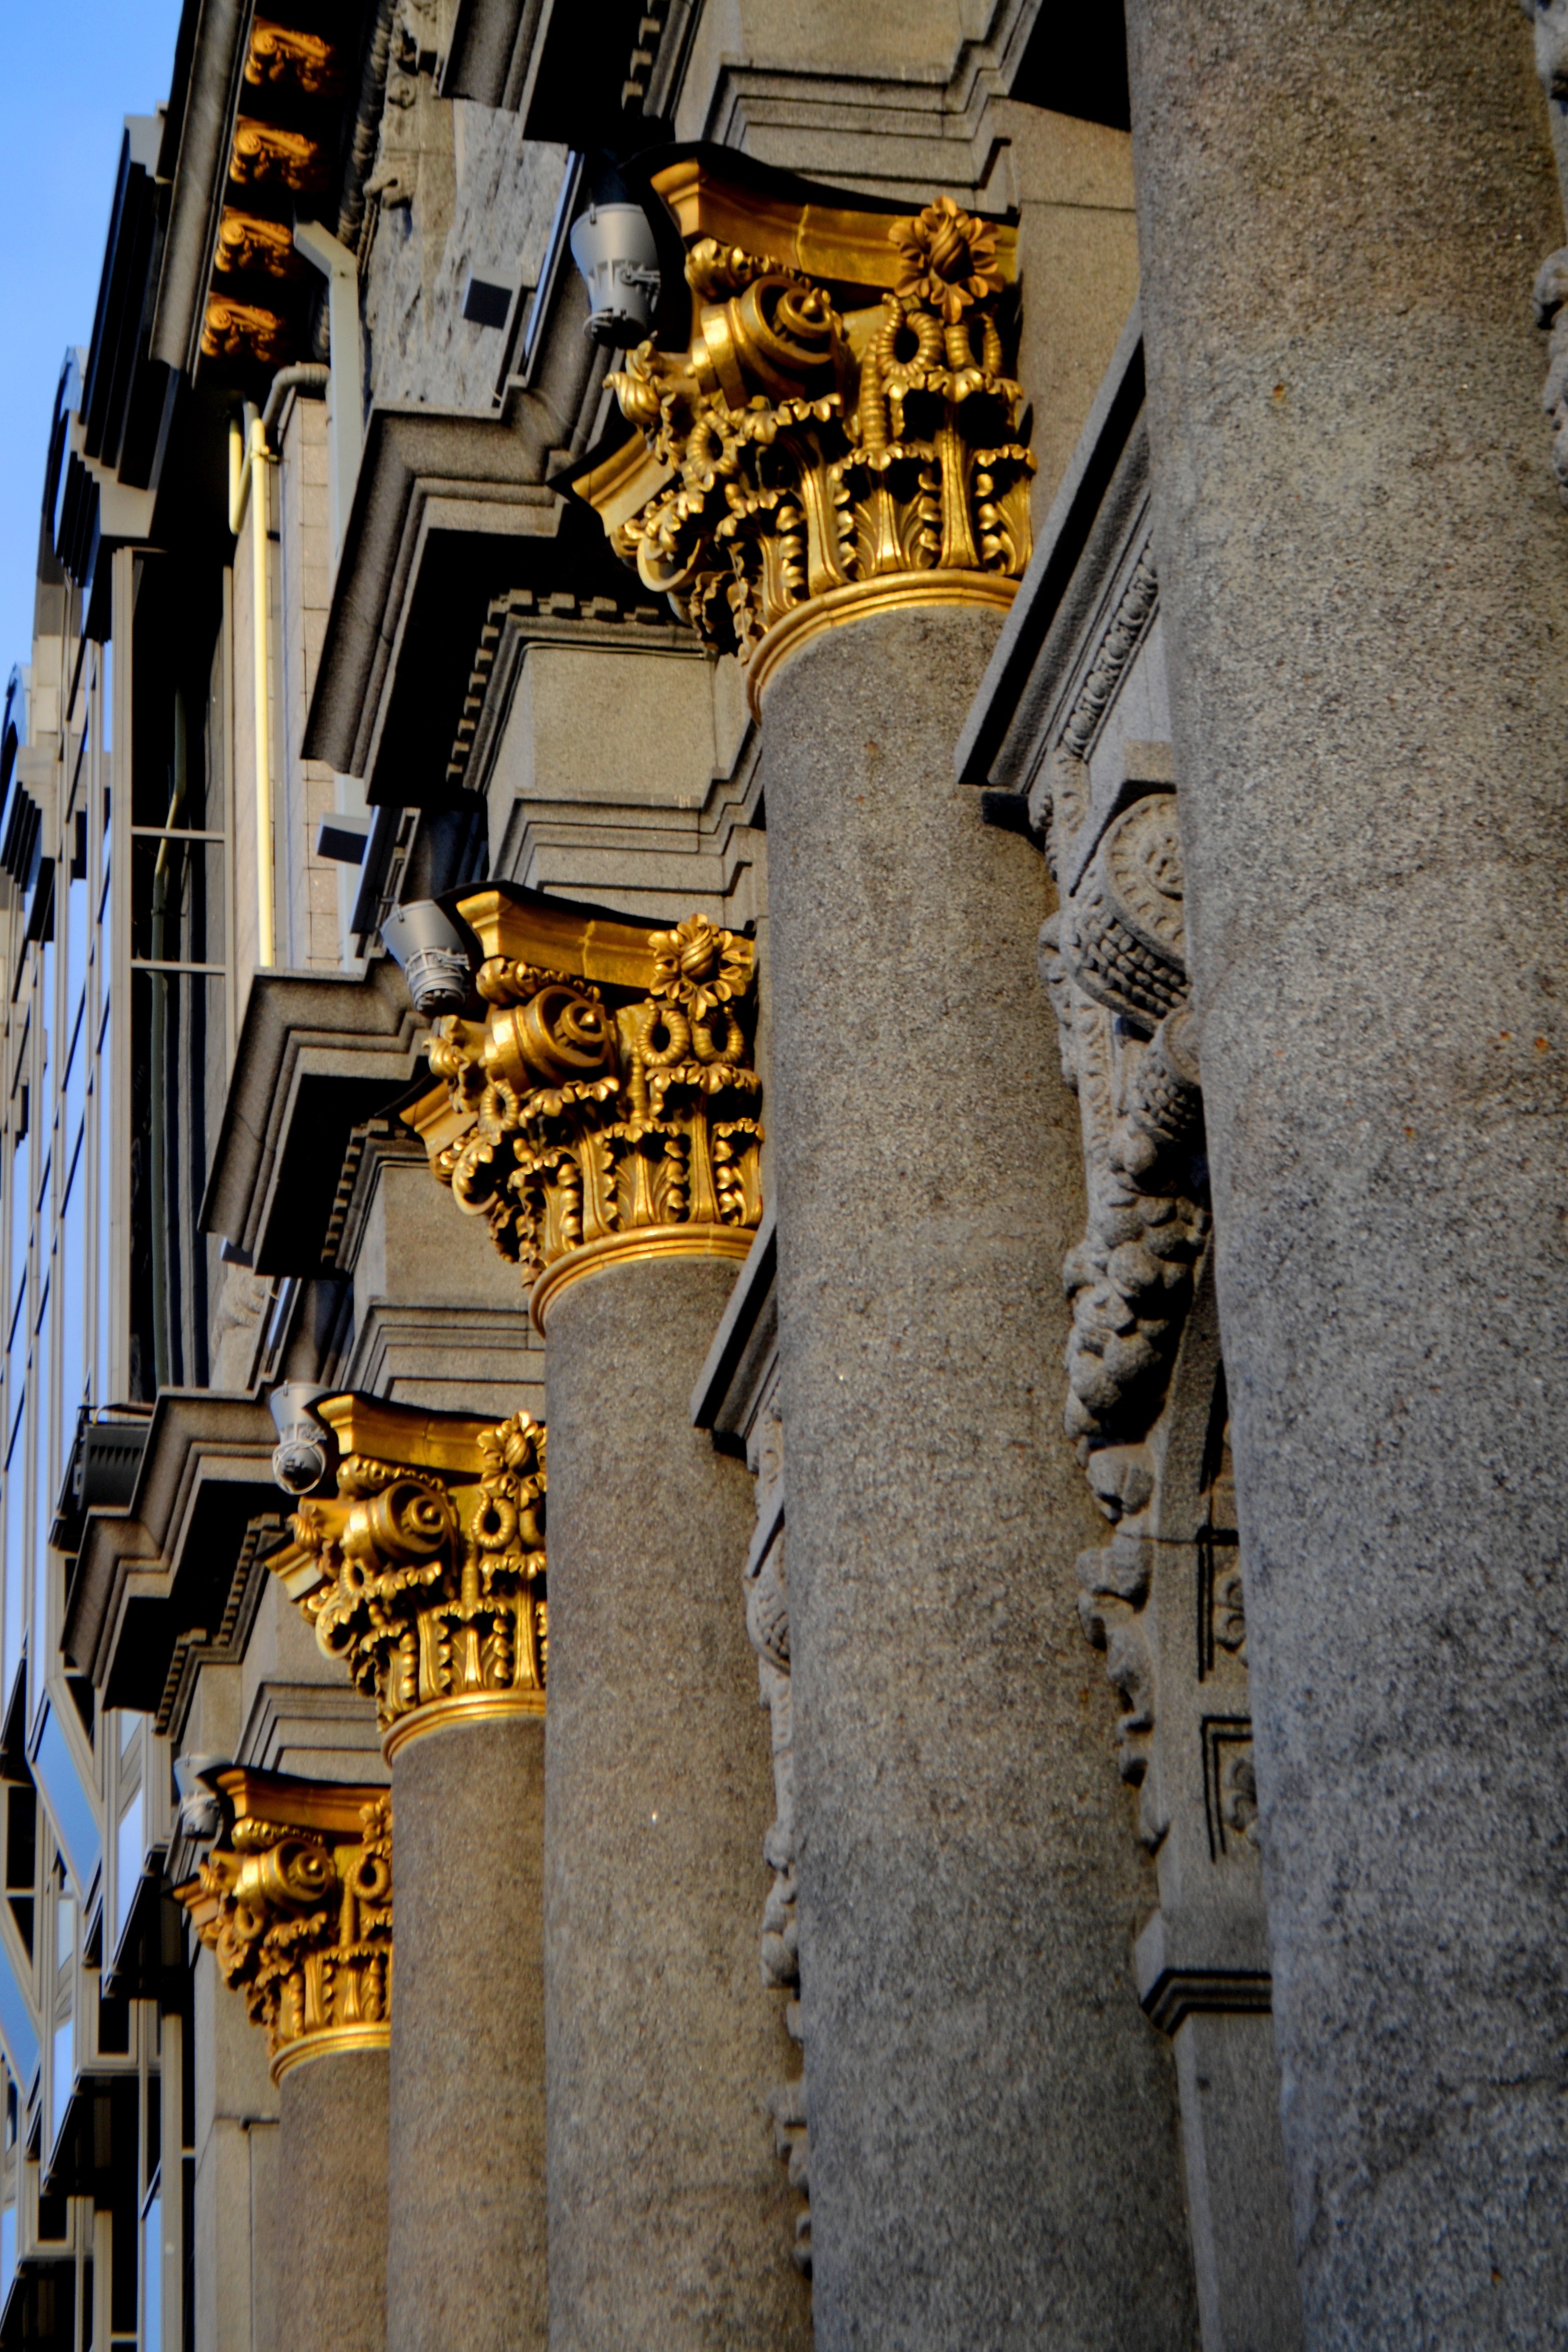
architecture, road, street, alley, city, wall, facade, art, peter, temple, infrastructure, columns, urban area, ancient history, human settlement, small caps